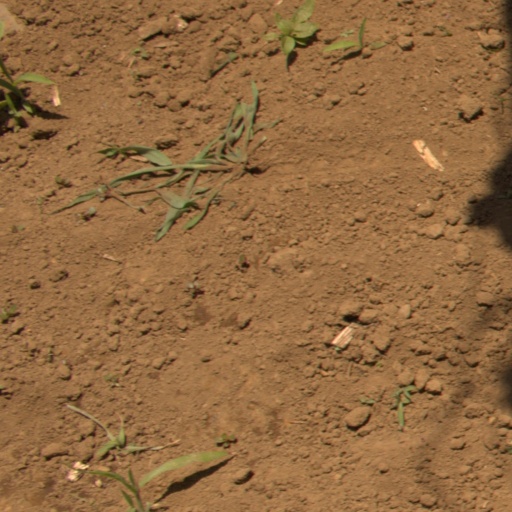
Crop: Jerusalem artichoke